West Shore School District

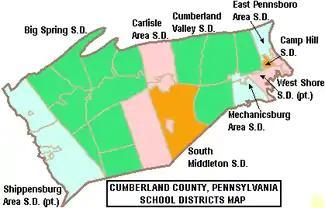

West Shore School District, is a large, suburban, public school district with its main office located in Lewisberry, Pennsylvania. This district serves students in eastern Cumberland County and northern York County. It serves the municipalities of Lemoyne, New Cumberland and Wormleysburg boroughs and Lower Allen Township in Cumberland County; Goldsboro and Lewisberry boroughs, Fairview Township and Newberry Township in York County. It includes the Lower Allen census-designated place. West Shore School District encompasses approximately . According to 2000 federal census data, the district served a resident population of 57,960 people. By 2010, the district's population increased to 62,514 people.